Color of chemicals

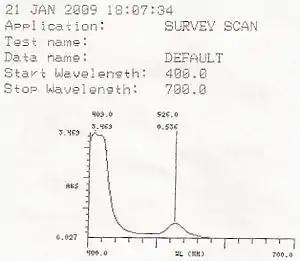
The UV-vis spectrum for a compound that appears orange in Dimethylformamide

All atoms and molecules are capable of absorbing and releasing energy in the form of photons, accompanied by a change of quantum state. The amount of energy absorbed or released is the difference between the energies of the two quantum states. There are various types of quantum state, including, for example, the rotational and vibrational states of a molecule. However the release of energy visible to the human eye, commonly referred to as visible light, spans the wavelengths approximately 380 nm to 760 nm, depending on the individual, and photons in this range usually accompany a change in atomic or molecular orbital quantum state. The perception of light is governed by three types of color receptors in the eye, which are sensitive to different ranges of wavelength within this band.